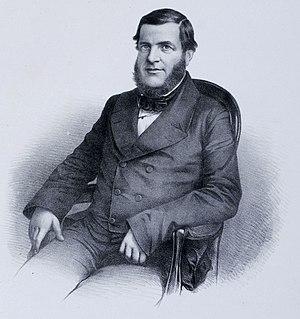
Eusébio de Queirós Coutinho Matoso de la Câmara est un magistrat et une personnalité politique brésilienne. Il fut ministre de la Justice et, à ce titre, l'auteur d'une des lois de l'Empire les plus importantes, la Loi Eusébio de Queirós, qui réprimait la traite négrière et préparait sa suppression ultérieure.